Virology

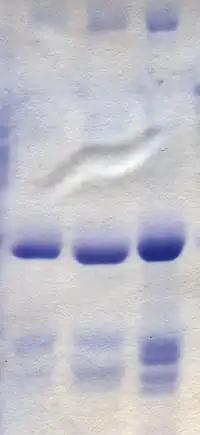
Polyacrylamide gel electrophoresis of rotavirus proteins stained with Coomassie blue

The separation of molecules based on their electric charge is called electrophoresis. Viruses and all their components can be separated and purified using this method. This is usually done in a supporting medium such as agarose and polyacrylamide gels. The separated molecules are revealed using stains such as coomasie blue, for proteins, or ethidium bromide for nucleic acids. In some instances the viral components are rendered radioactive before electrophoresis and are revealed using photographic film in a process known as autoradiography.